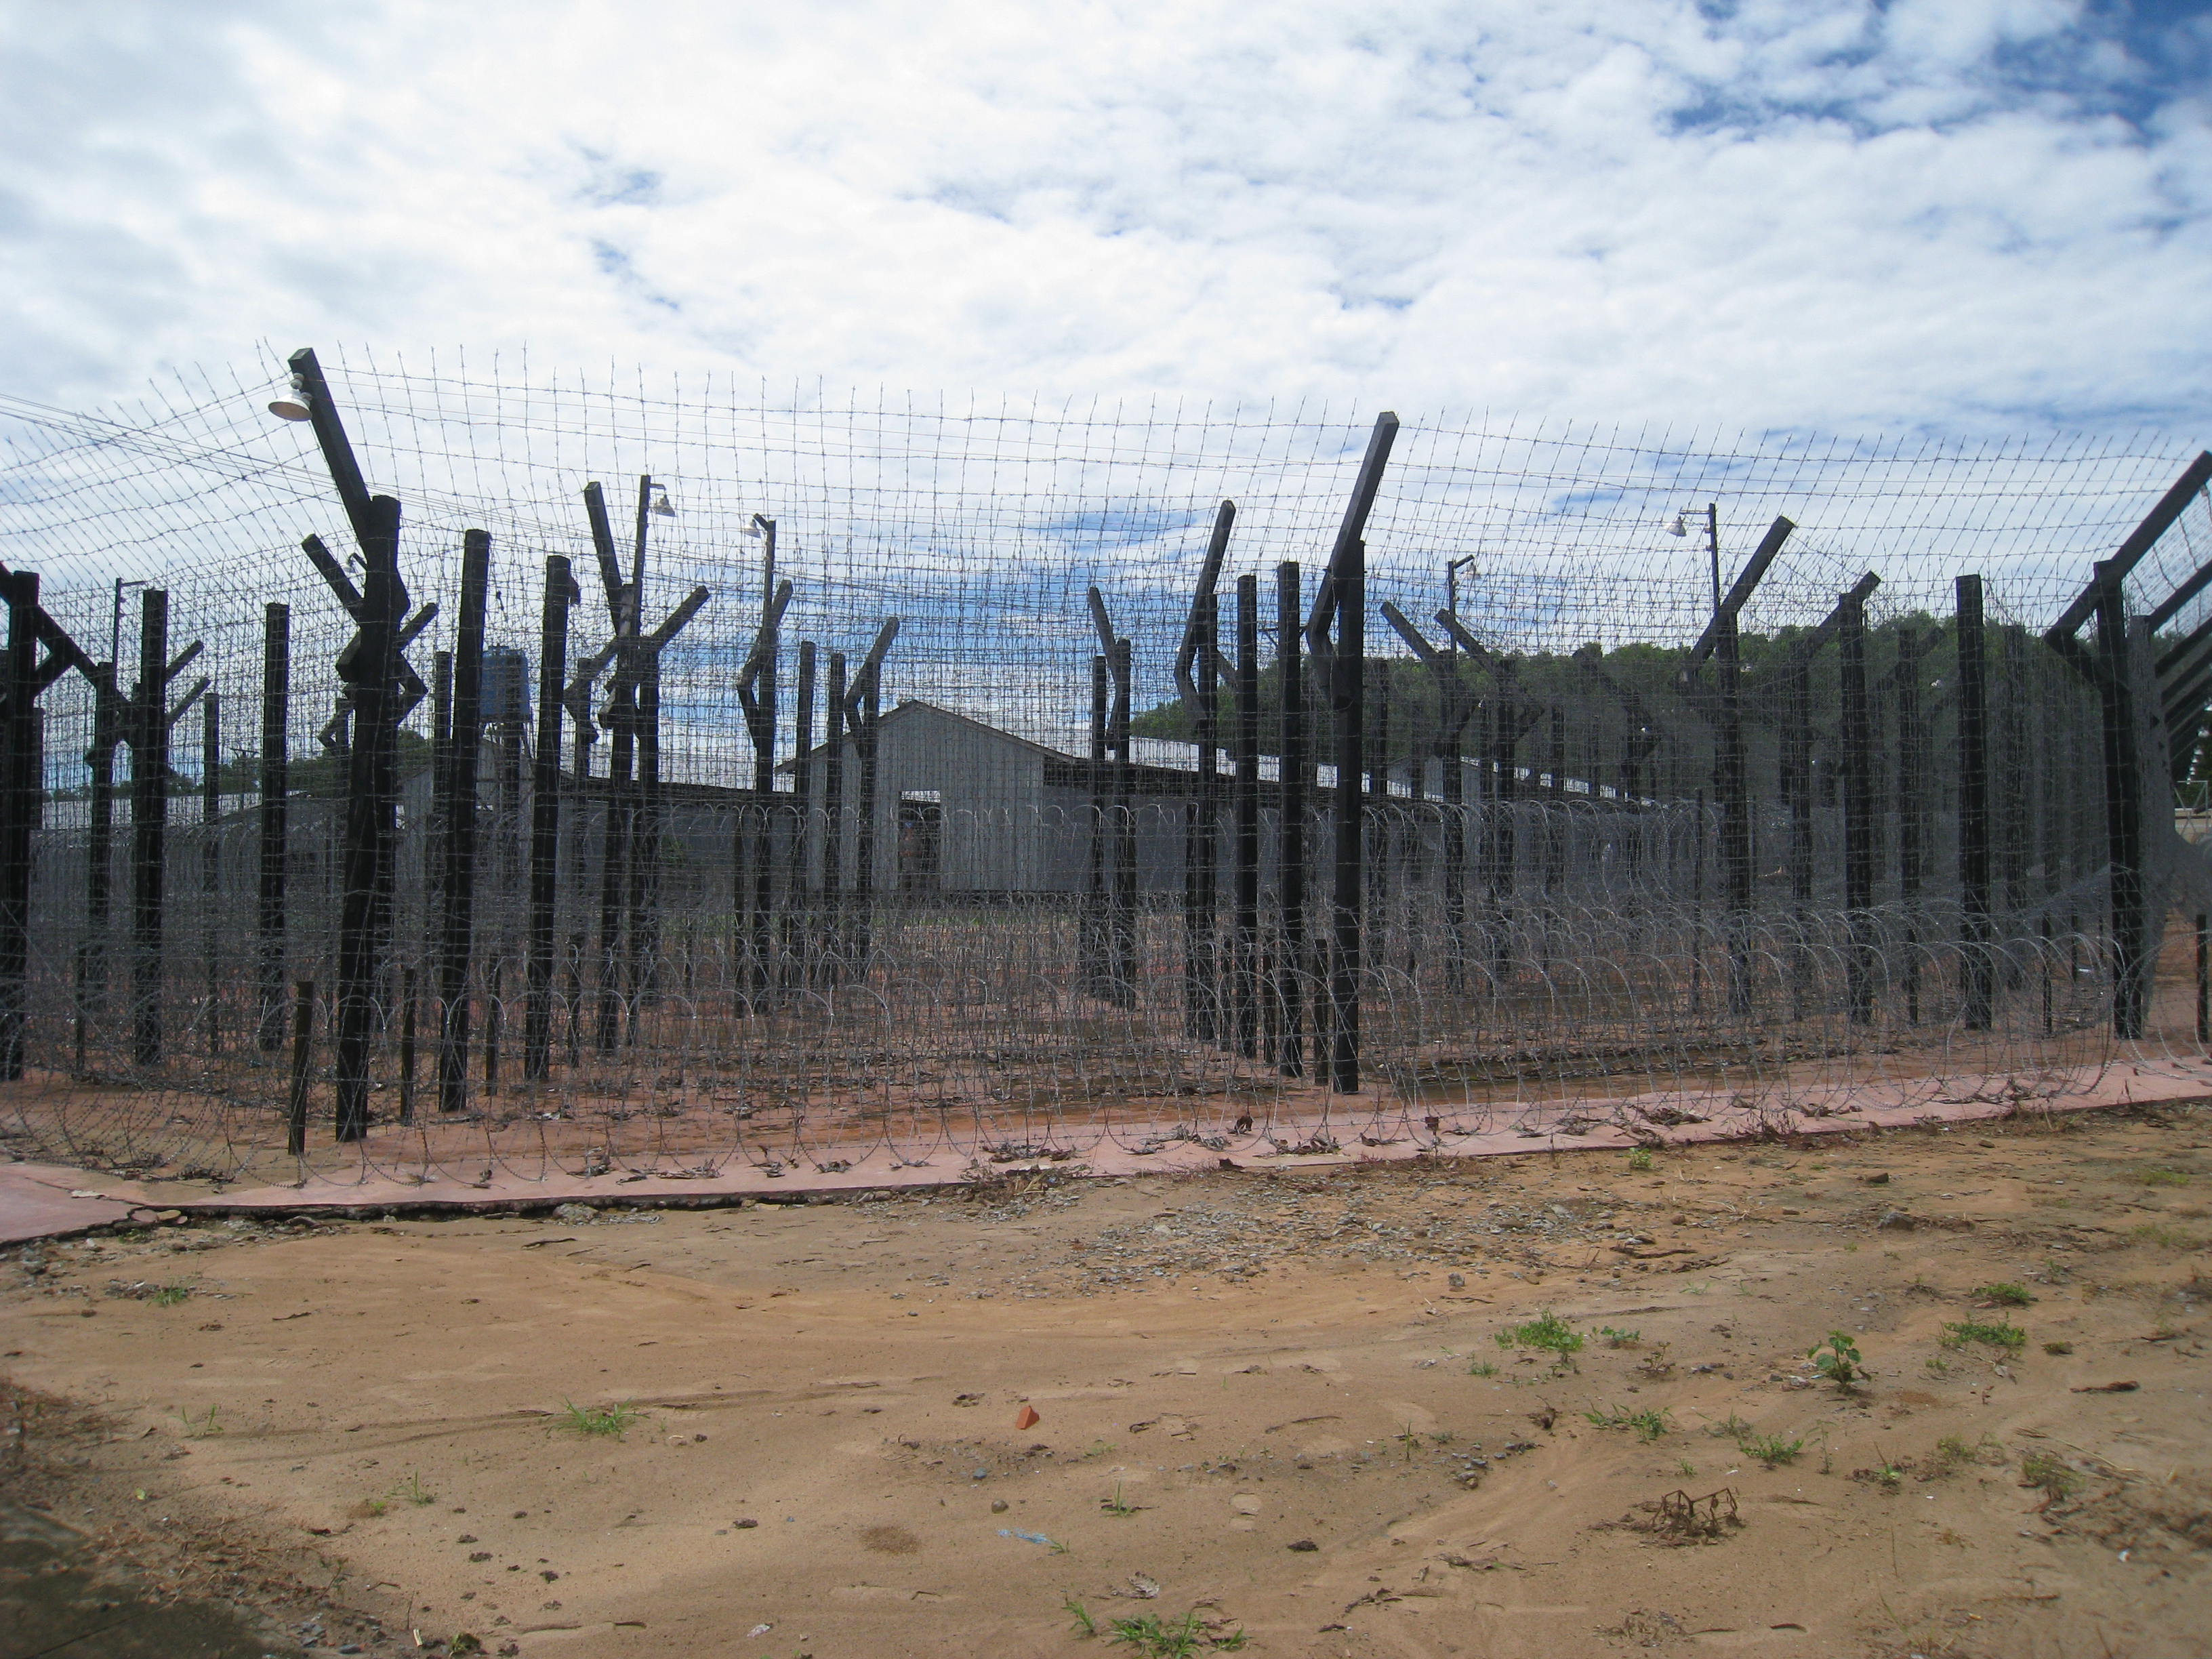
user: text: Có bao nhiêu bóng đèn được gắn trên hàng rào có thể nhìn thấy rõ trong các ảnh cắt?
assistant: text: Bốn bóng đèn

user: text: Loại dây kim loại nào được sử dụng phổ biến nhất để tạo thành hàng rào này?
assistant: text: Dây thép gai và dây dao cạo (rào kẽm gai).

user: text: Từ các đặc điểm trong ảnh, địa điểm này có khả năng là loại nơi nào?
assistant: text: Một khu vực an ninh cao như nhà tù, trại giam hoặc cơ sở quân sự.

user: text: Những yếu tố nào trên hàng rào làm tăng mức độ an ninh và tính chất ngăn chặn của nó, và chúng được sắp xếp như thế nào?
assistant: text: Các cột gỗ cao, nhiều lớp dây thép gai và dây dao cạo được bố trí dày đặc và chồng lên nhau, tạo thành một hàng rào khó vượt qua. Một số cột còn có đèn chiếu sáng để tăng cường giám sát.